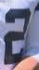
Number: 2